The Difficult Crossing

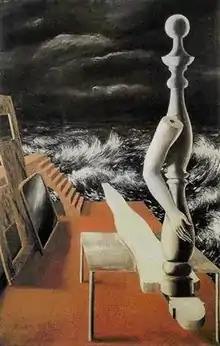
"The Birth of the Idol" (1926)

Both versions of "The Difficult Crossing" show a strong similarity to Magritte's painting "The Birth of the Idol", also from 1926. The scene is outside and depicts a rough sea in the background (this time without ship). Objects which appear include a bilboquet (the non-anthropomorphic variety), a mannequin arm (similar to the hand which clutches the bird) and a wooden board with window-like holes cut out which is nearly identical to those flanking both sides of the room in earlier version.